Zed Plus

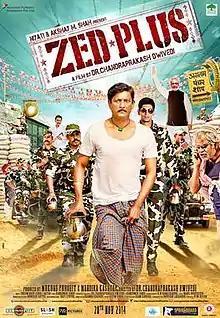
Theatrical release poster

Zed Plus is a 2014 comedy-drama film directed by Chandraprakash Dwivedi. The film features Adil Hussain as one of many lead characters, including Rahul Singh, Mona Singh, Mukesh Tiwari, Kulbhushan Kharbanda, Sanjay Mishra, Shivani Tanksale, Vinod Aacharya, and Ekavali Khanna. The film was released on 26 December 2014